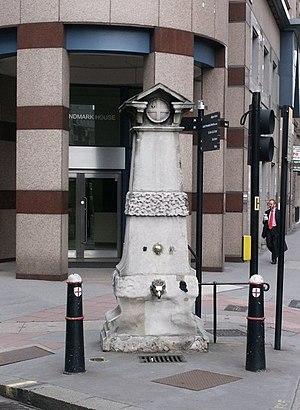
Aldgate est l'un des 25 Wards de la Cité de Londres. Elle tient son nom du fait que l'une des six portes permettant de franchir le mur de Londres, enceinte qui avait été construite par les Romains afin de défendre Londinium, était construite sur son axe. Aldgate était la porte située le plus à l'est et menait aux quartiers de Whitechapel et de l'East End. Le secteur est désormais dominé par l'assurance, plusieurs compagnies y ayant leur siège.